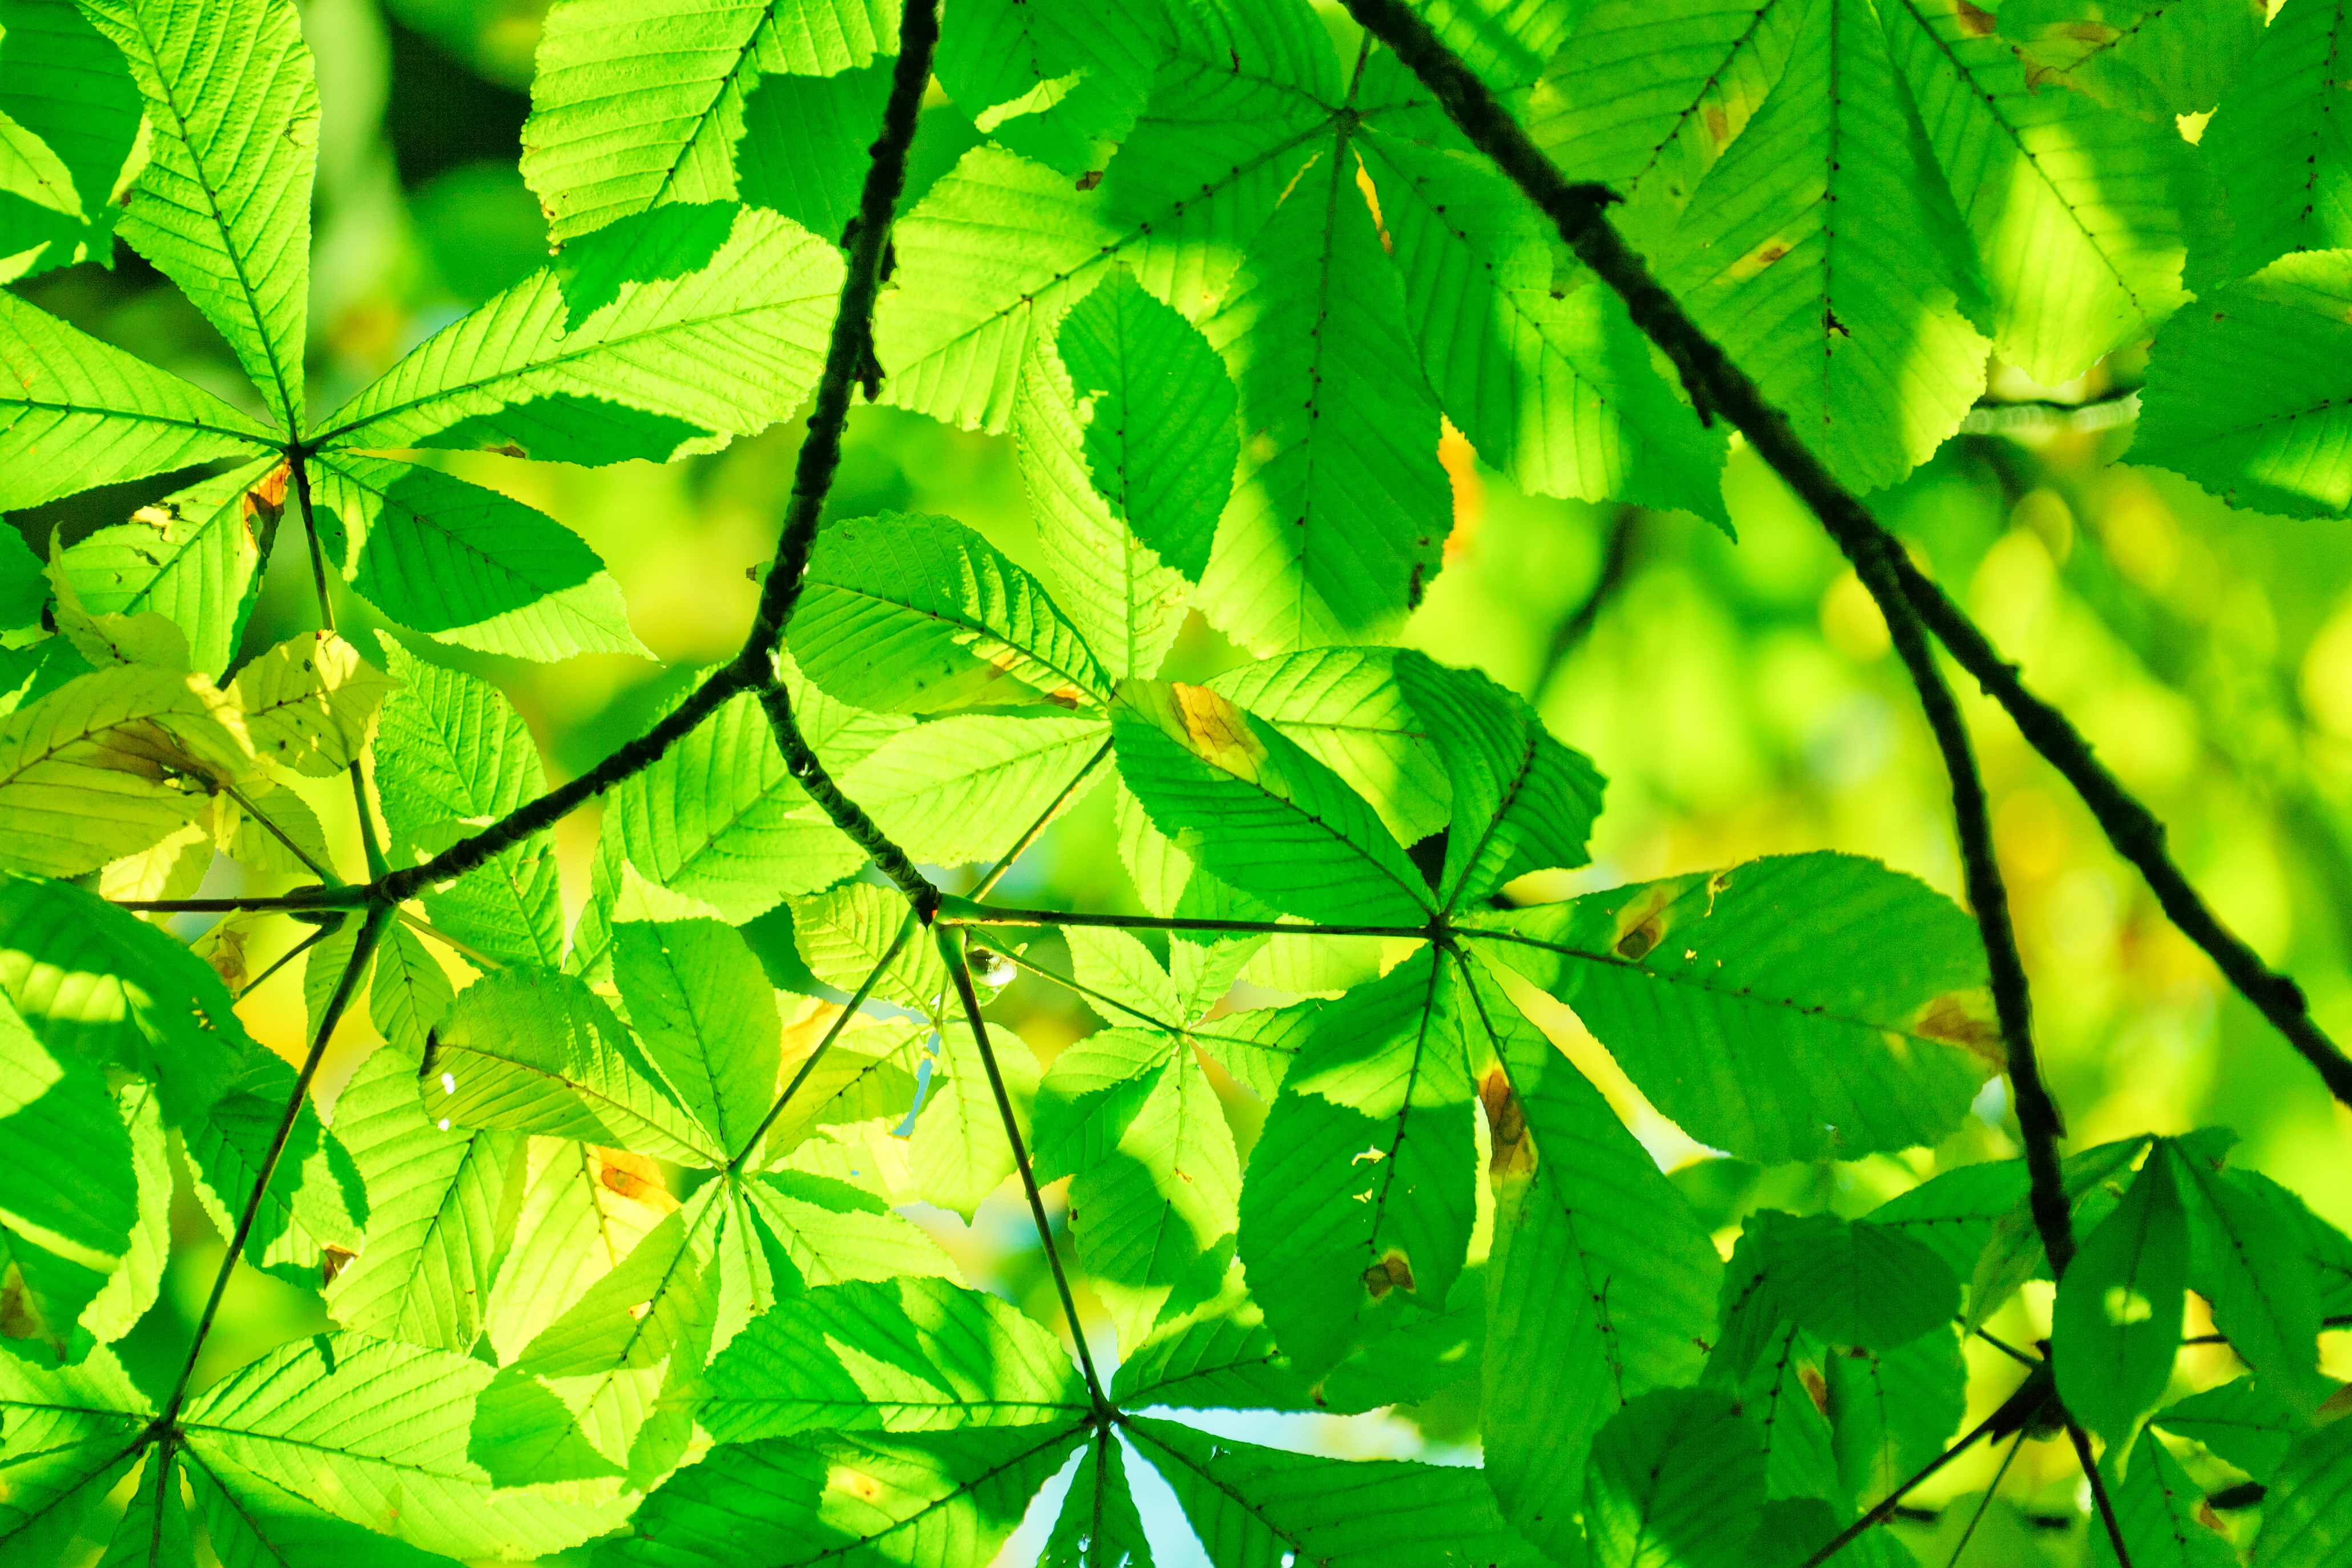
tree, nature, forest, branch, abstract, plant, sunlight, ray, texture, leaf, flower, foliage, green, fresh, flora, season, maple tree, ecology, background, deciduous, detail, sunlit, lit, chestnut, flowering plant, plant stem, woody plant, land plant